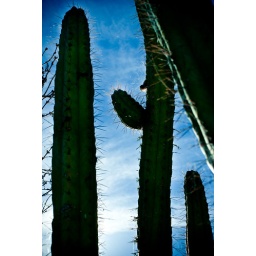
Cactus shadowed by blue sky - San Juan Bautista, California Mission